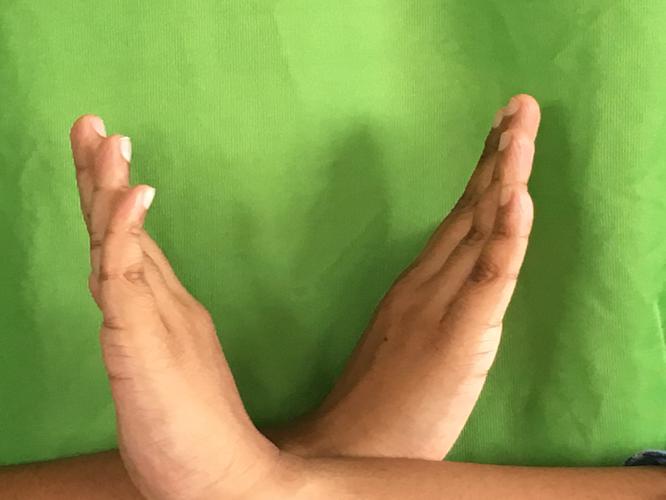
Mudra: Swastikam
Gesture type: double_hand